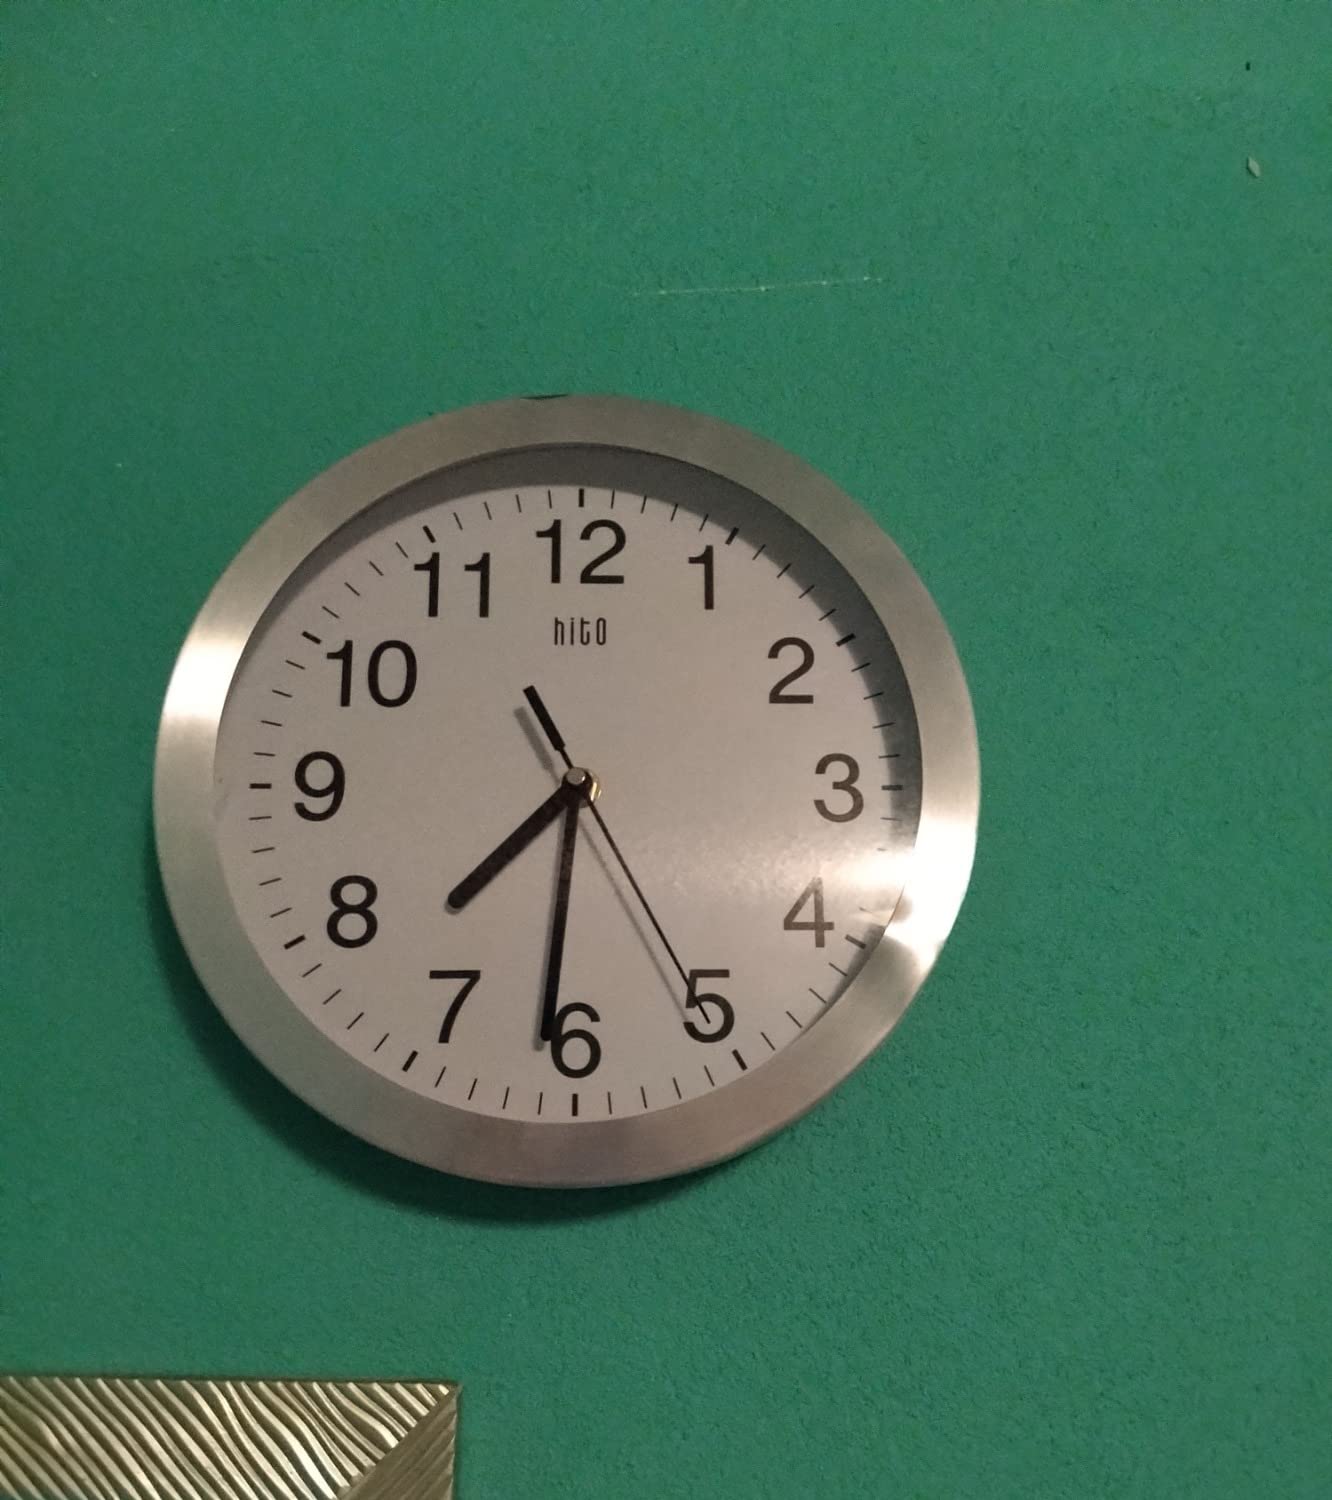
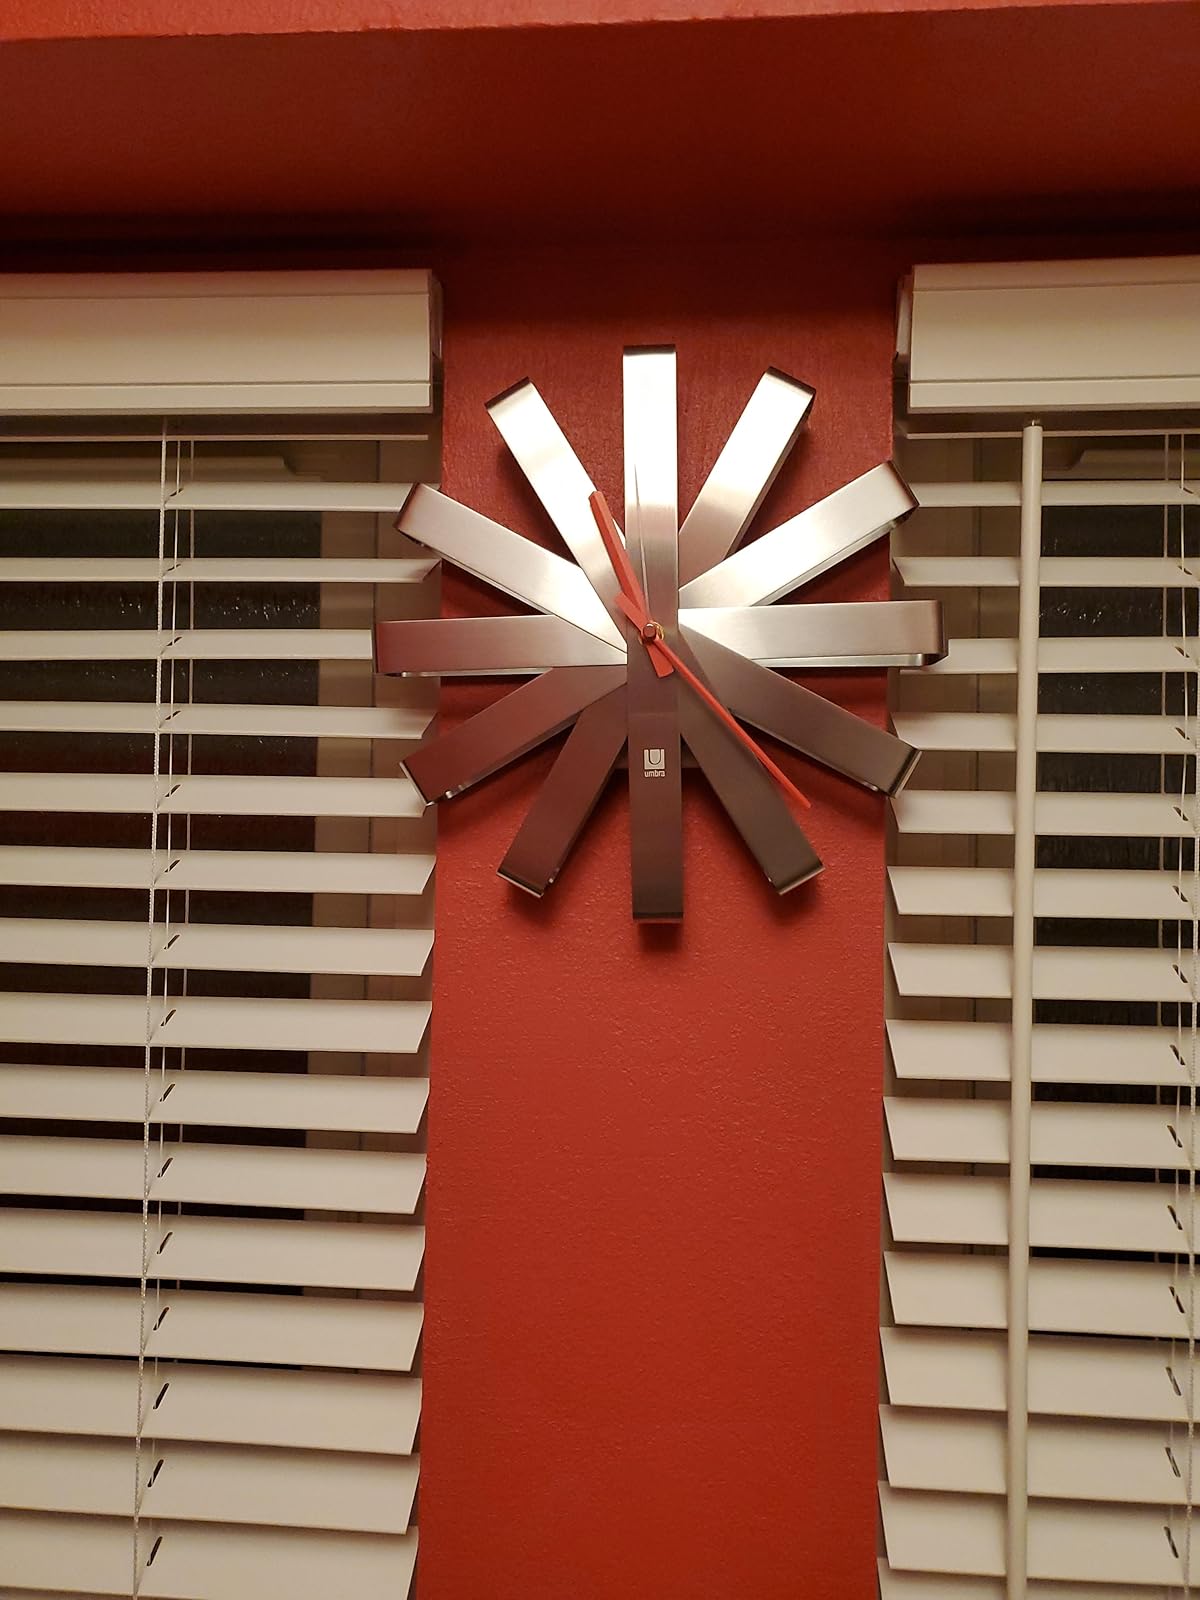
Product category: clock
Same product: no